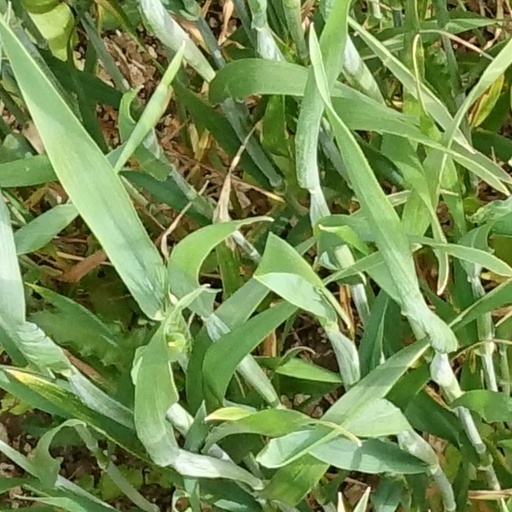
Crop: wheat